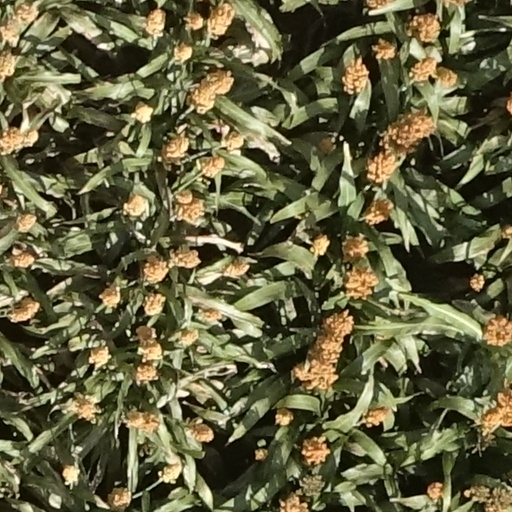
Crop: sorghum